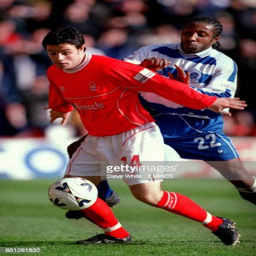
american football player shields the ball from football player